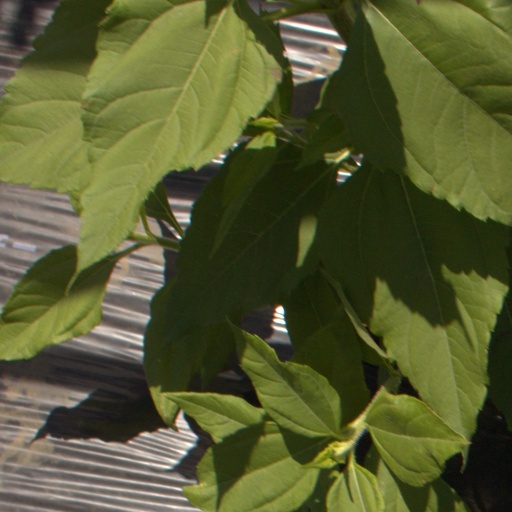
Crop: Jerusalem artichoke